Chronic kidney disease

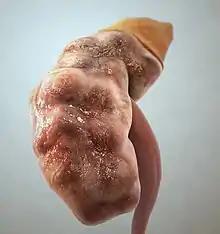
Illustration of a kidney from a person with chronic renal failure

Chronic kidney disease (CKD) is a type of long-term kidney disease, defined by the sustained presence of abnormal kidney function and/or abnormal kidney structure. To meet the criteria for CKD, the abnormalities must be present for at least three months. Early in the course of CKD, patients are usually asymptomatic, but later symptoms may include leg swelling, feeling tired, vomiting, loss of appetite, and confusion. Complications can relate to hormonal dysfunction of the kidneys and include (in chronological order) high blood pressure (often related to activation of the renin–angiotensin system), bone disease, and anemia. Additionally CKD patients have markedly increased cardiovascular complications with increased risks of death and hospitalization. CKD can lead to end-stage kidney failure requiring kidney dialysis or kidney transplantation.